Andrés de Santa Cruz

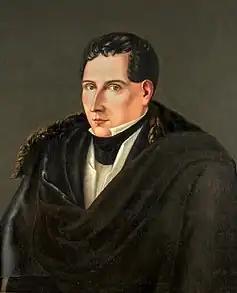
Diego Portales

Invested with considerable powers, Santa Cruz endeavoured to establish in Peru the same type of authoritarian order he had imposed in Bolivia. He issued a Civil Code, a Penal Code, a Trade Regulation, a Customs Regulation and reorganized tax collection procedures allowing an increase in state revenues while restraining expenditures. The Confederation generated resistances among several groups in both countries, who resented the dilution of national identities. An important number of Peruvian politicians opposed to the idea of the Confederation fled to Chile, where they received support from the powerful Minister Diego Portales. Together they amassed a military expedition against Santa Cruz, led by Admiral Manuel Blanco Encalada, but they were encircled by Santa Cruz and had to surrender by the Treaty of Paucarpata, signed on 17 November 1837. The Chilean Government organized a second expedition, which defeated the Supreme Protector at the Battle of Yungay (20 January 1839) and forced the dissolution of the Confederation.